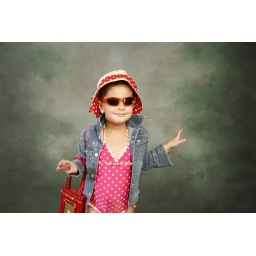
love to dress fancy.this little girl alawys. in funky close, here her phot in my studio